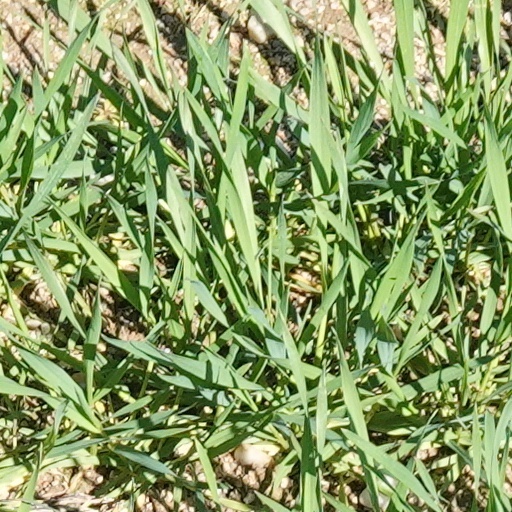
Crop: wheat